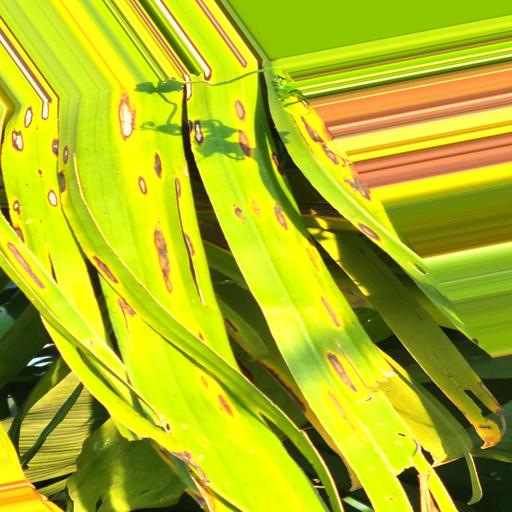
Label: yellow_sigatoka